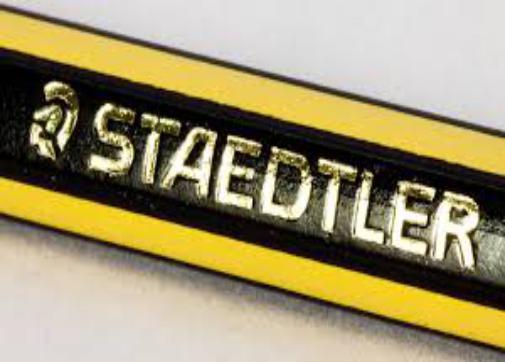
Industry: Necessities